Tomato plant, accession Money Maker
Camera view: horizontal (90 deg, fisheye); turntable rotation: 300 degrees
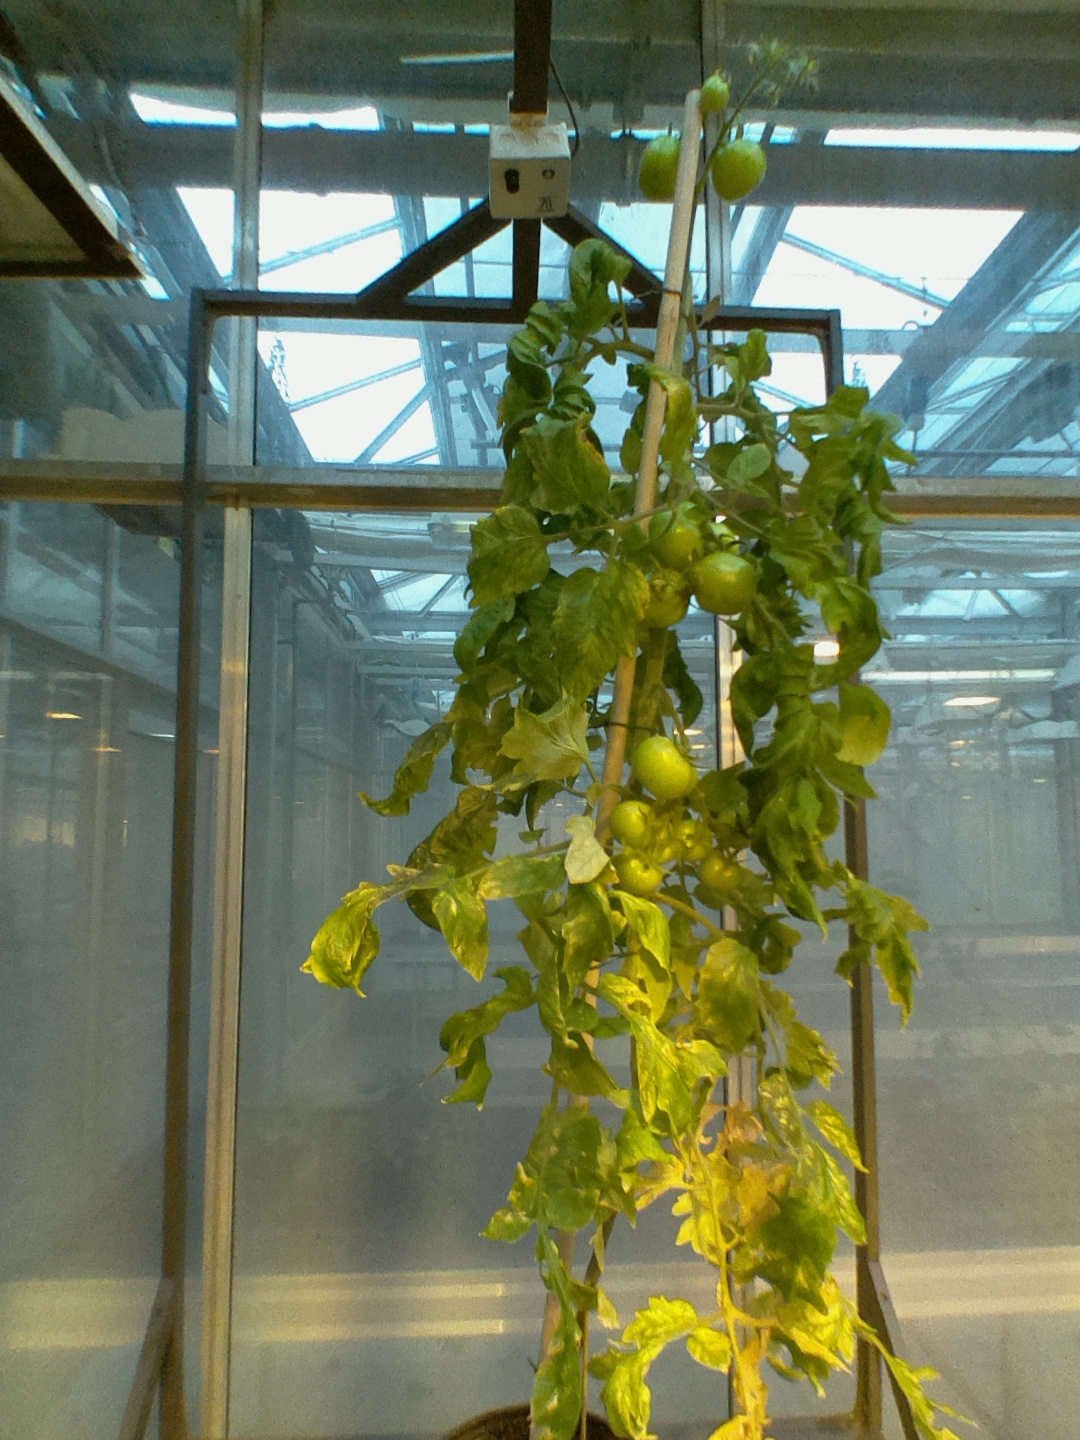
BBCH growth stage 79: 90% -100% of final fruit size